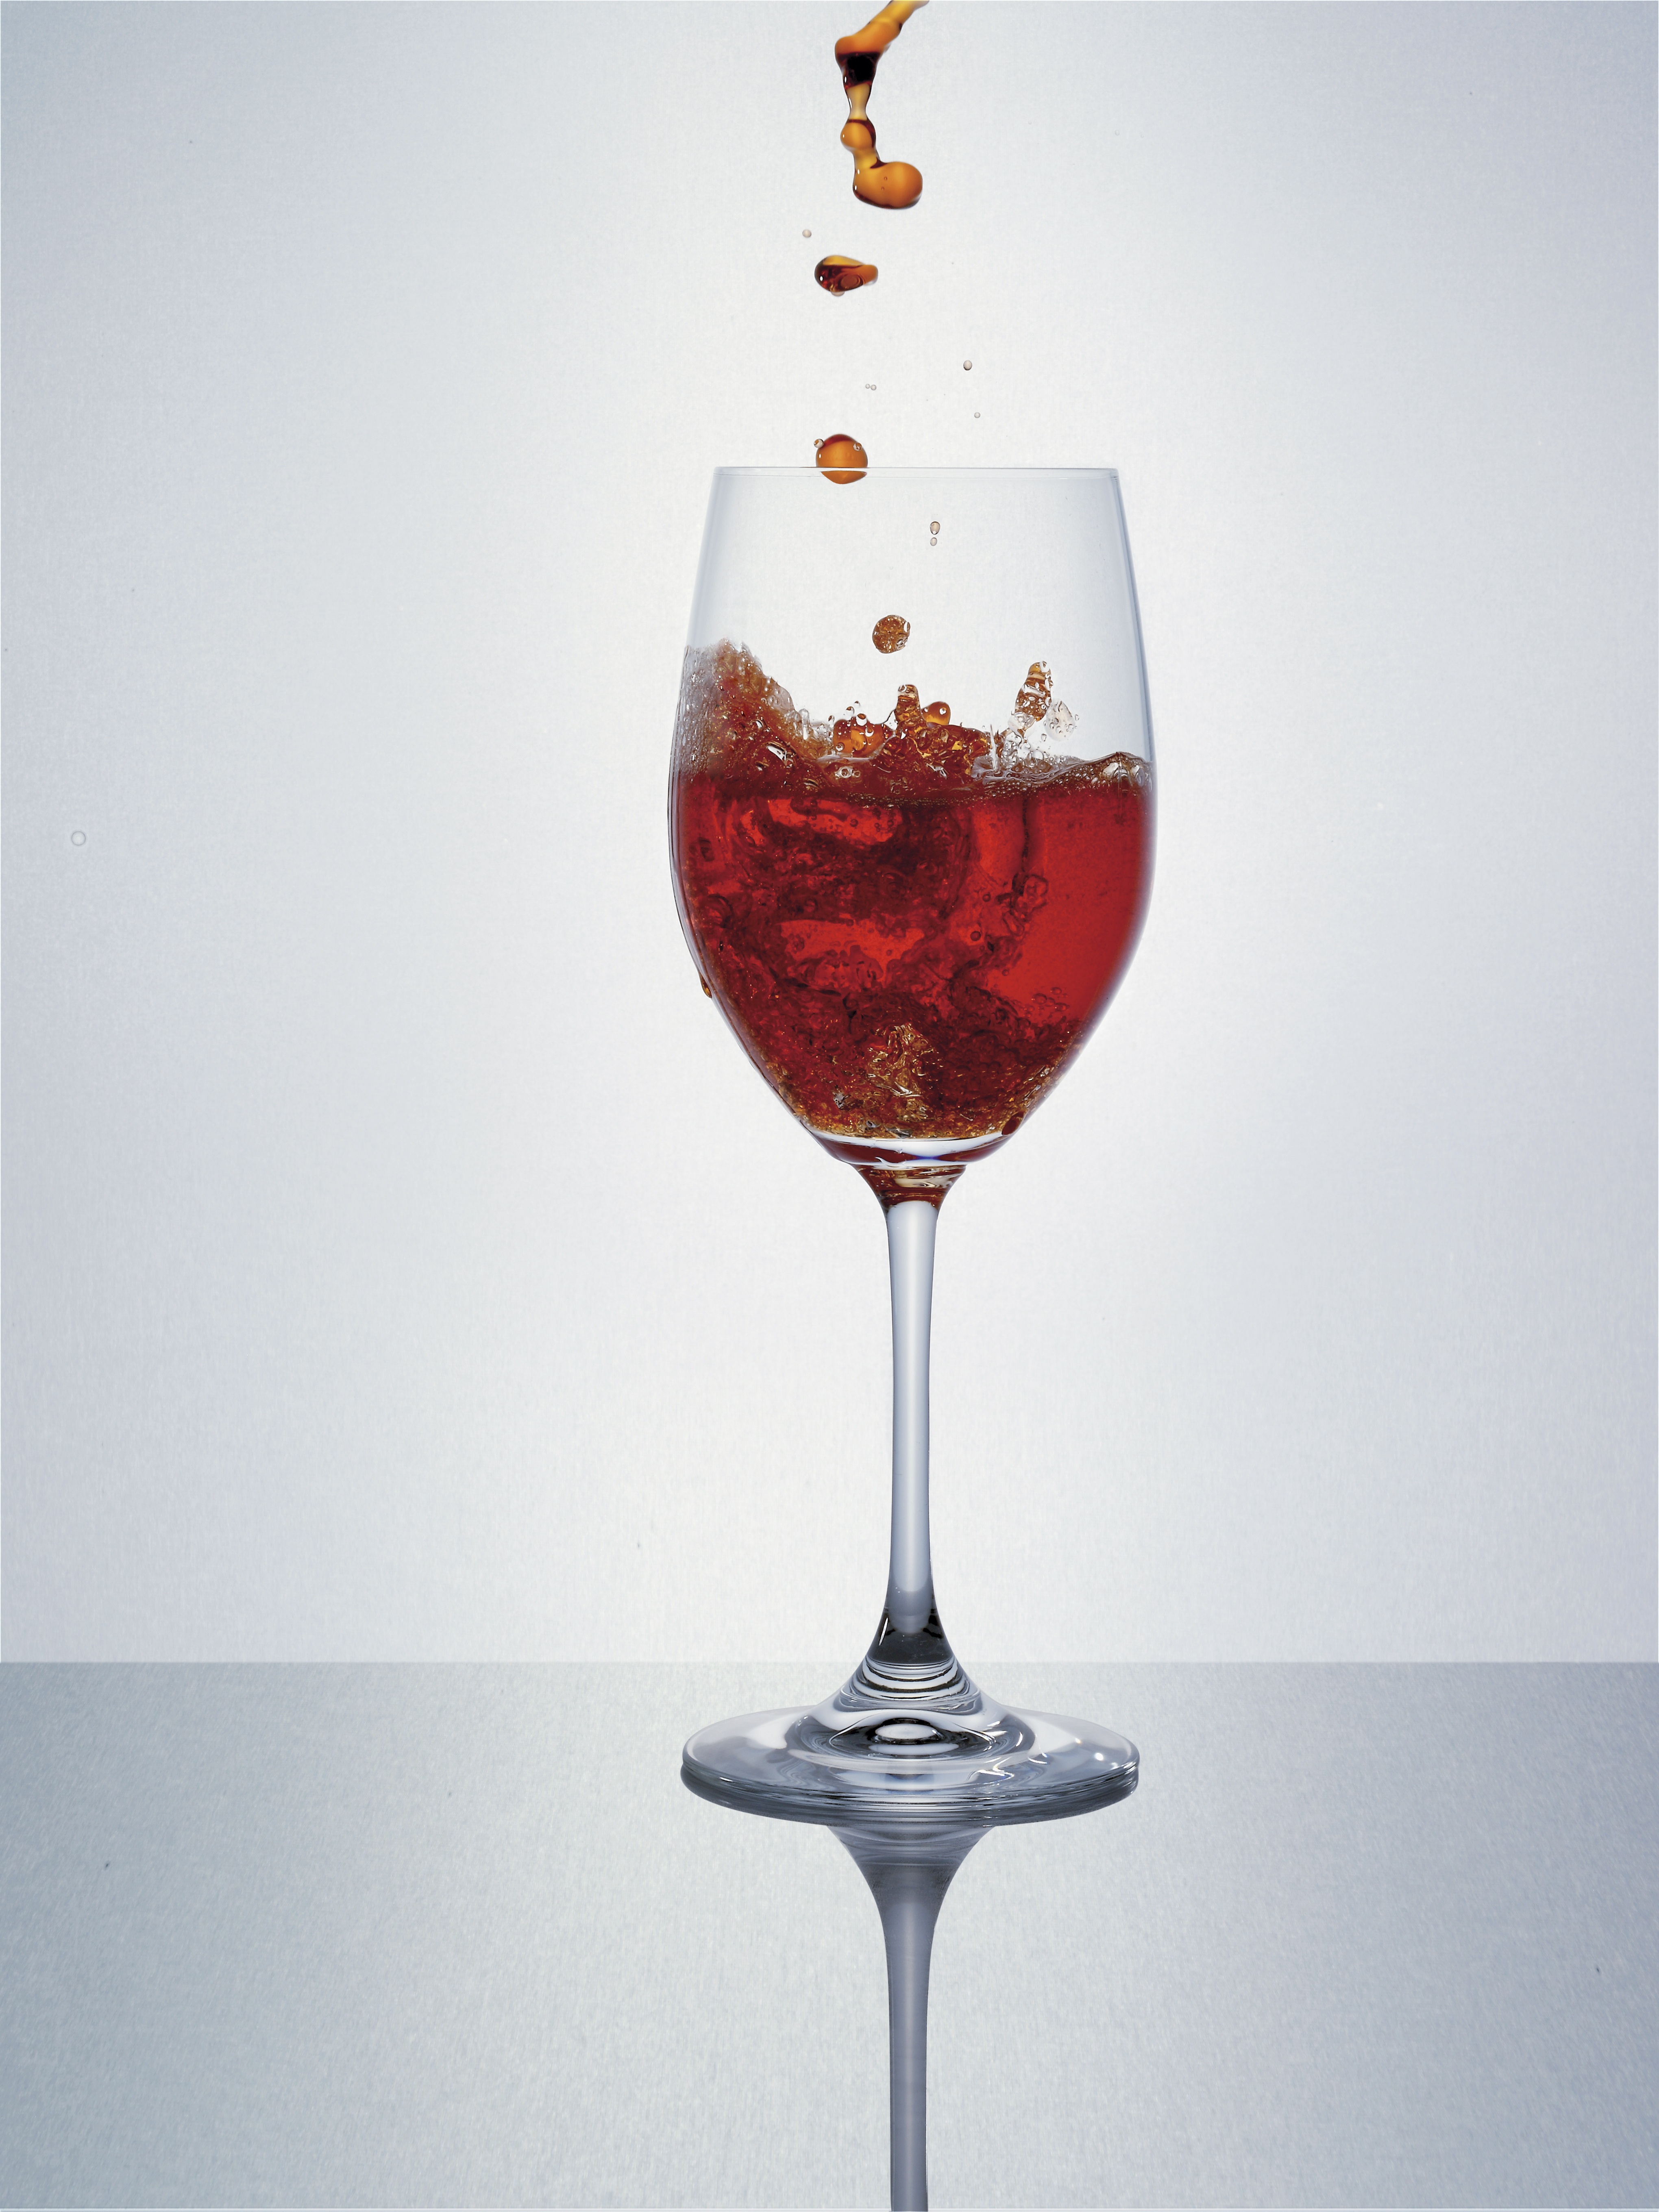
wine, glass, bar, counter, ice, red, drink, bottle, red wine, tableware, material, bartender, alcohol, cocktail, wine bottle, pour, glass bottle, wine glass, aperitif, stemware, alcoholic beverage, aperol, non alcoholic, distilled beverage, drinkware, champagne stemware